Poor Man's Bible

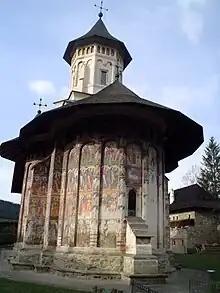
A small chapel in the grounds of a monastery has the walls decorated with four tiers of frescos in rich colours, faded and damaged by the weather. The roof of the chapel overhangs the walls to protect the murals.

A mural is a painting on the surface of a plastered wall, the term coming from the Latin "muralis". It is cheap compared with mosaic and stained glass, and can be extremely durable under good conditions, but liable to be damaged by damp and stained by candle smoke. Narrative murals are generally located on the upper walls of churches, while the lower walls may be painted to look like marble or drapery. They also occur on arches, vaulted roofs and domes.